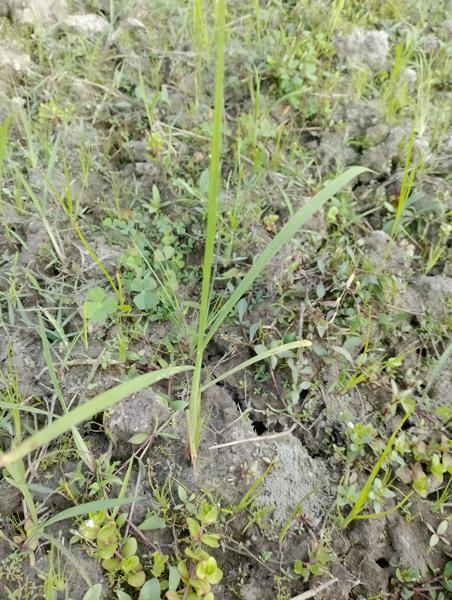
Weed species: Panicum repens